Anna Mlasowsky

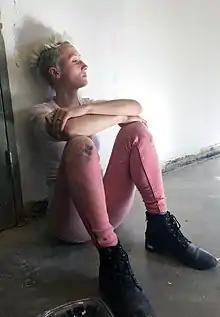
Anna Mlasowsky

Anna Mlasowsky (born 1984) is a German artist. She is known for her experimental and boundary pushing work in glass and is recognized as one of the leading female artist working in glass today.